Harvest

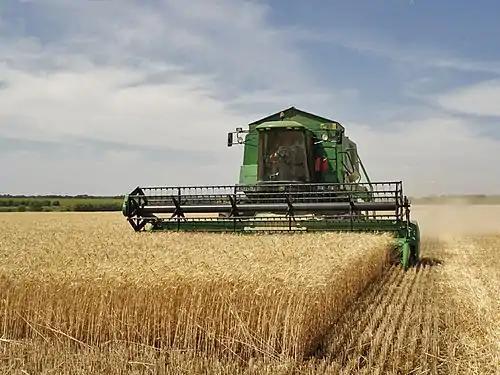
Harvesting in Volgograd Oblast, State farm

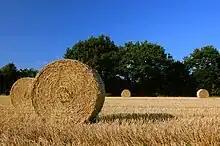
Straw in a field in Schleswig-Holstein, Germany.

Harvesting is the process of collecting plants, animals, or fish (as well as fungi) as food, especially the process of gathering mature crops, and "the harvest" also refers to the collected crops. Reaping is the cutting of grain or pulses for harvest, typically using a scythe, sickle, or reaper. On smaller farms with minimal mechanization, harvesting is the most labor-intensive activity of the growing season. On large mechanized farms, harvesting uses farm machinery, such as the combine harvester. Automation has increased the efficiency of both the seeding and harvesting processes. Specialized harvesting equipment, using conveyor belts for gentle gripping and mass transport, replaces the manual task of removing each seedling by hand. The term "harvesting" in general usage may include immediate postharvest handling, including cleaning, sorting, packing, and cooling.